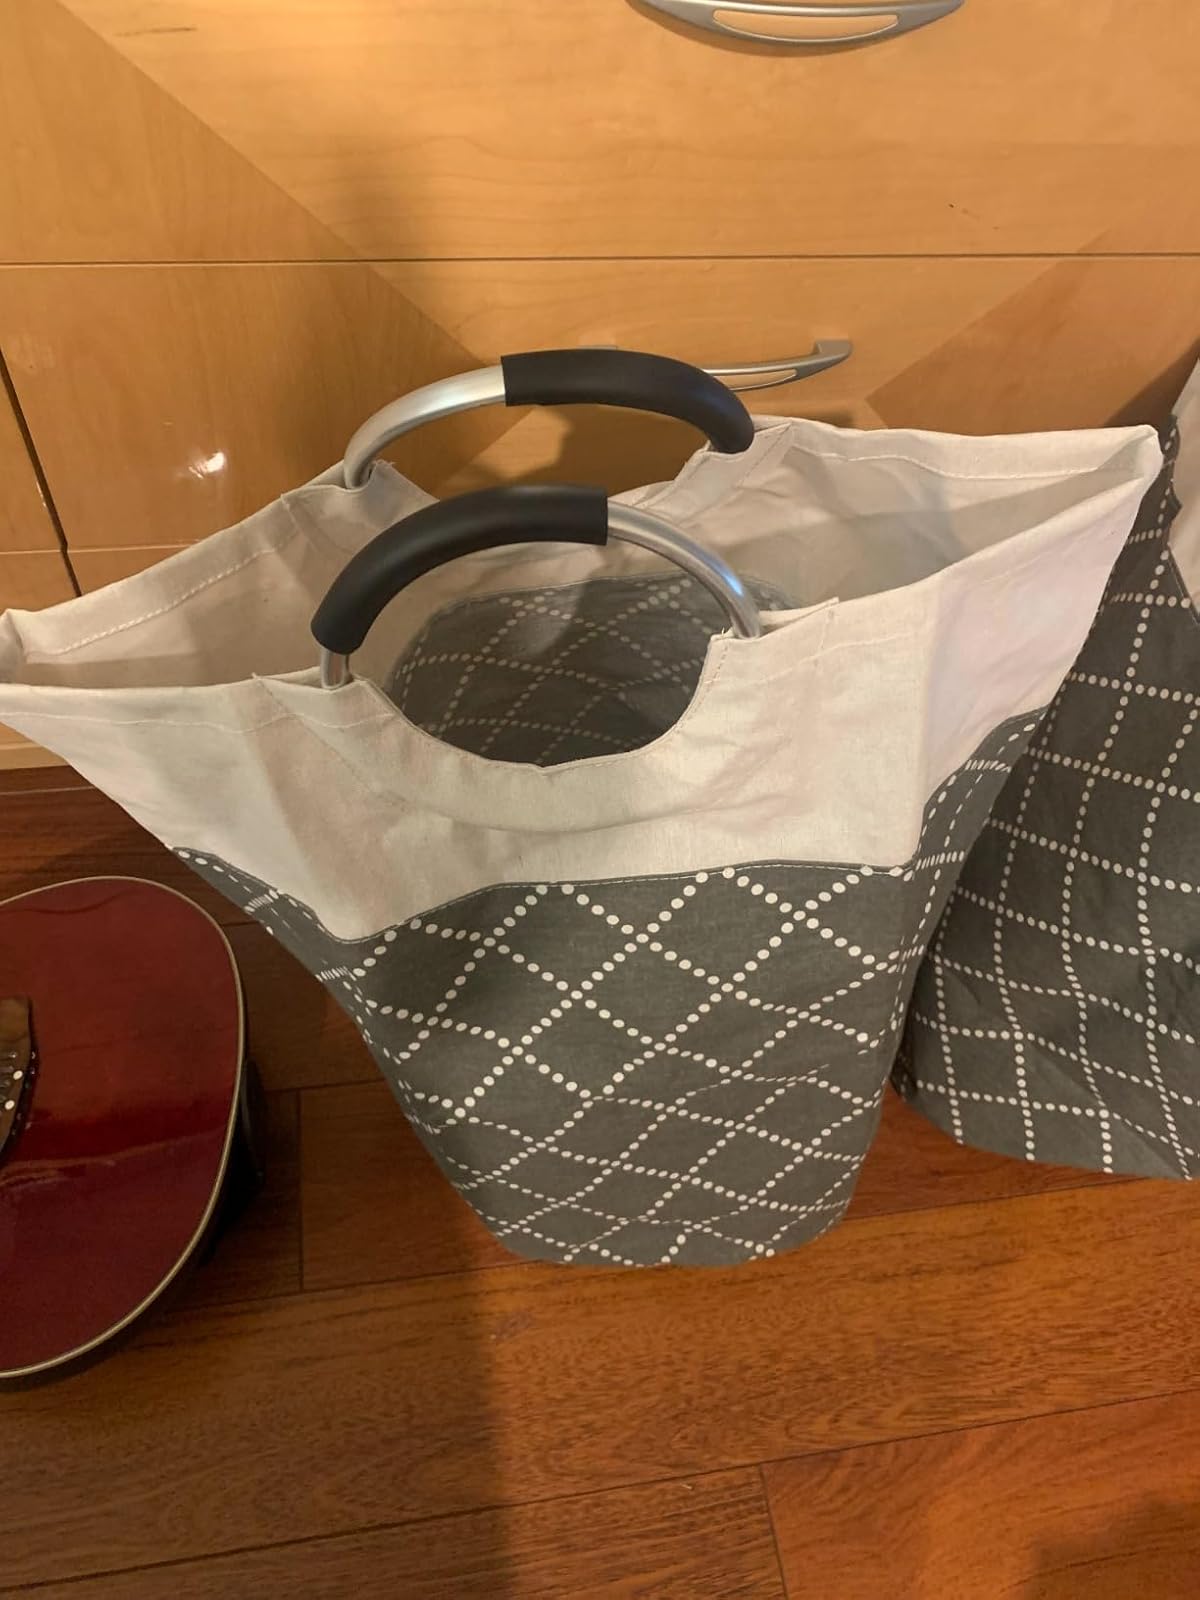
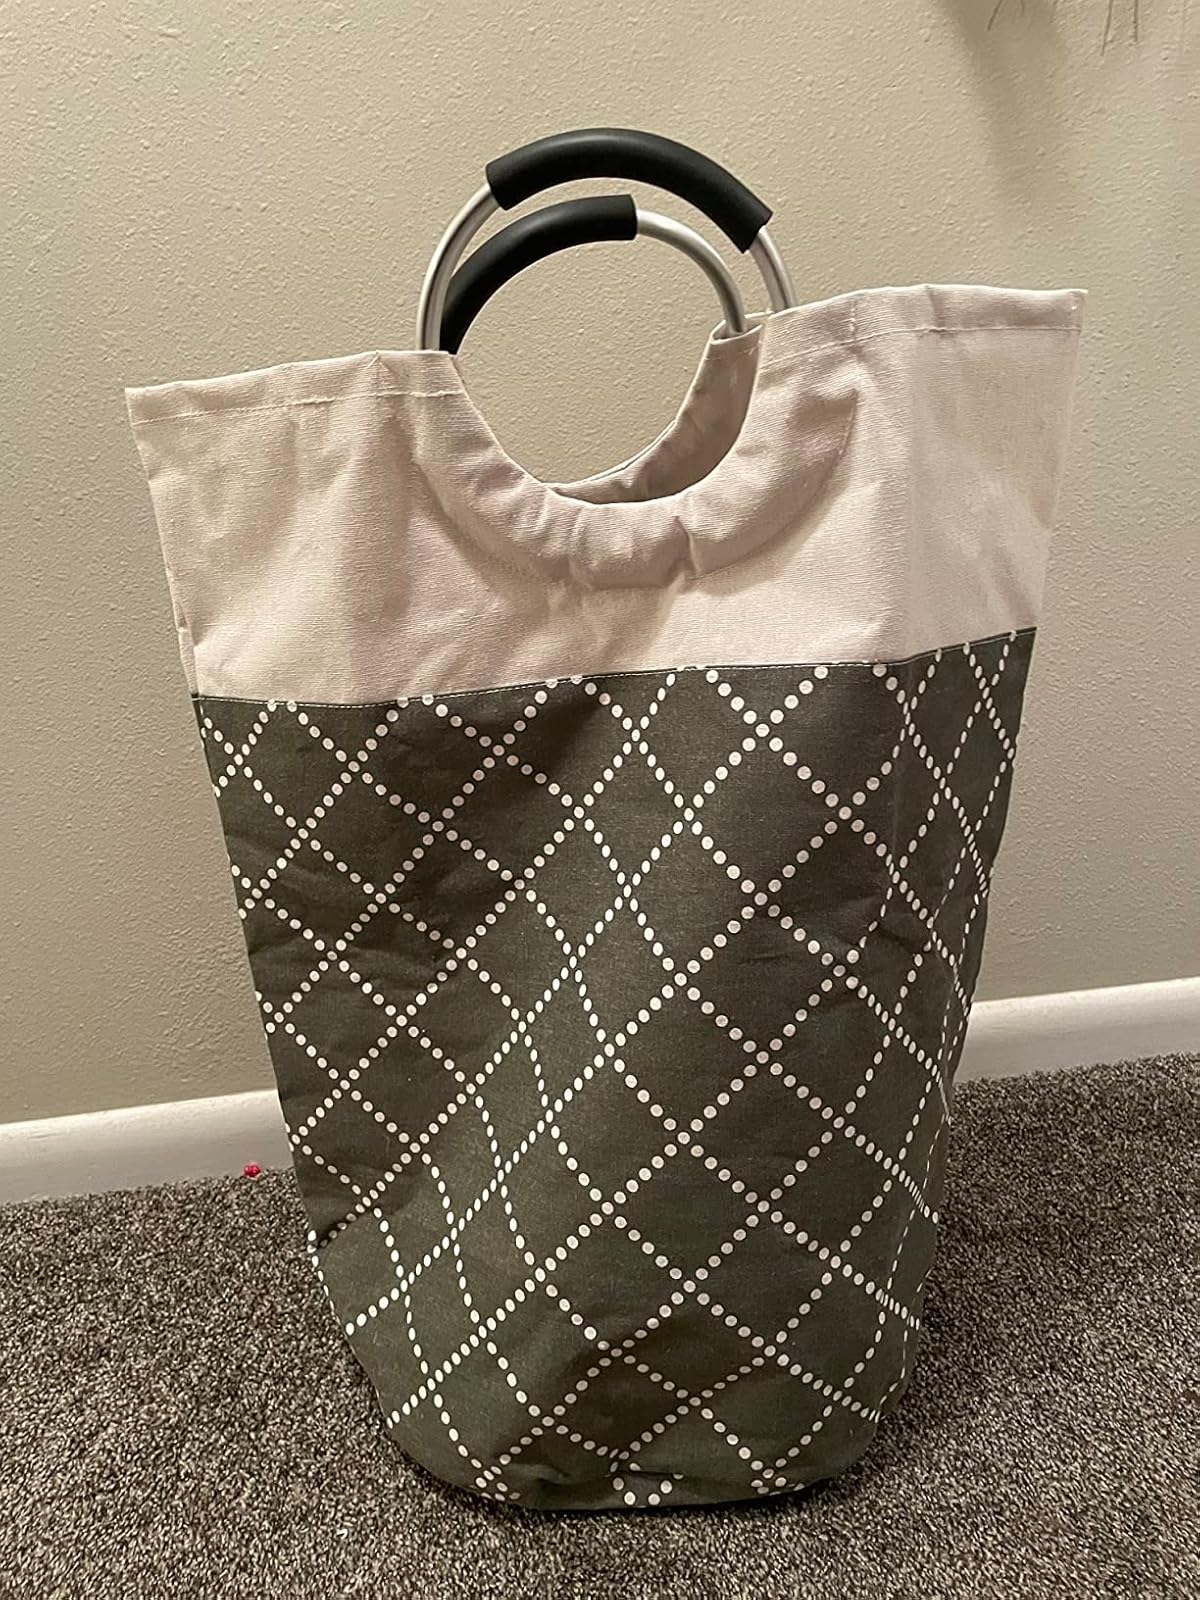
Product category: items_hamper
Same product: yes